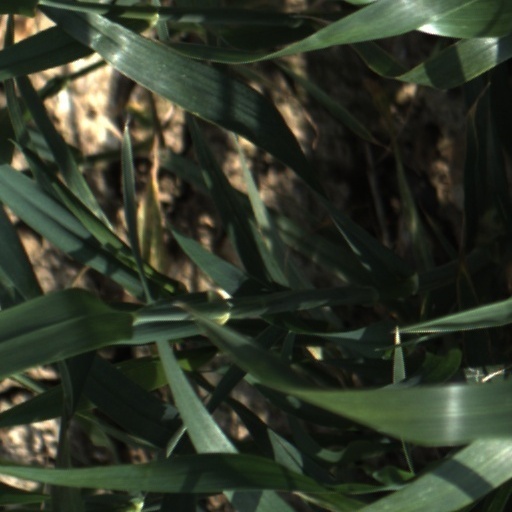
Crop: wheat